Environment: real
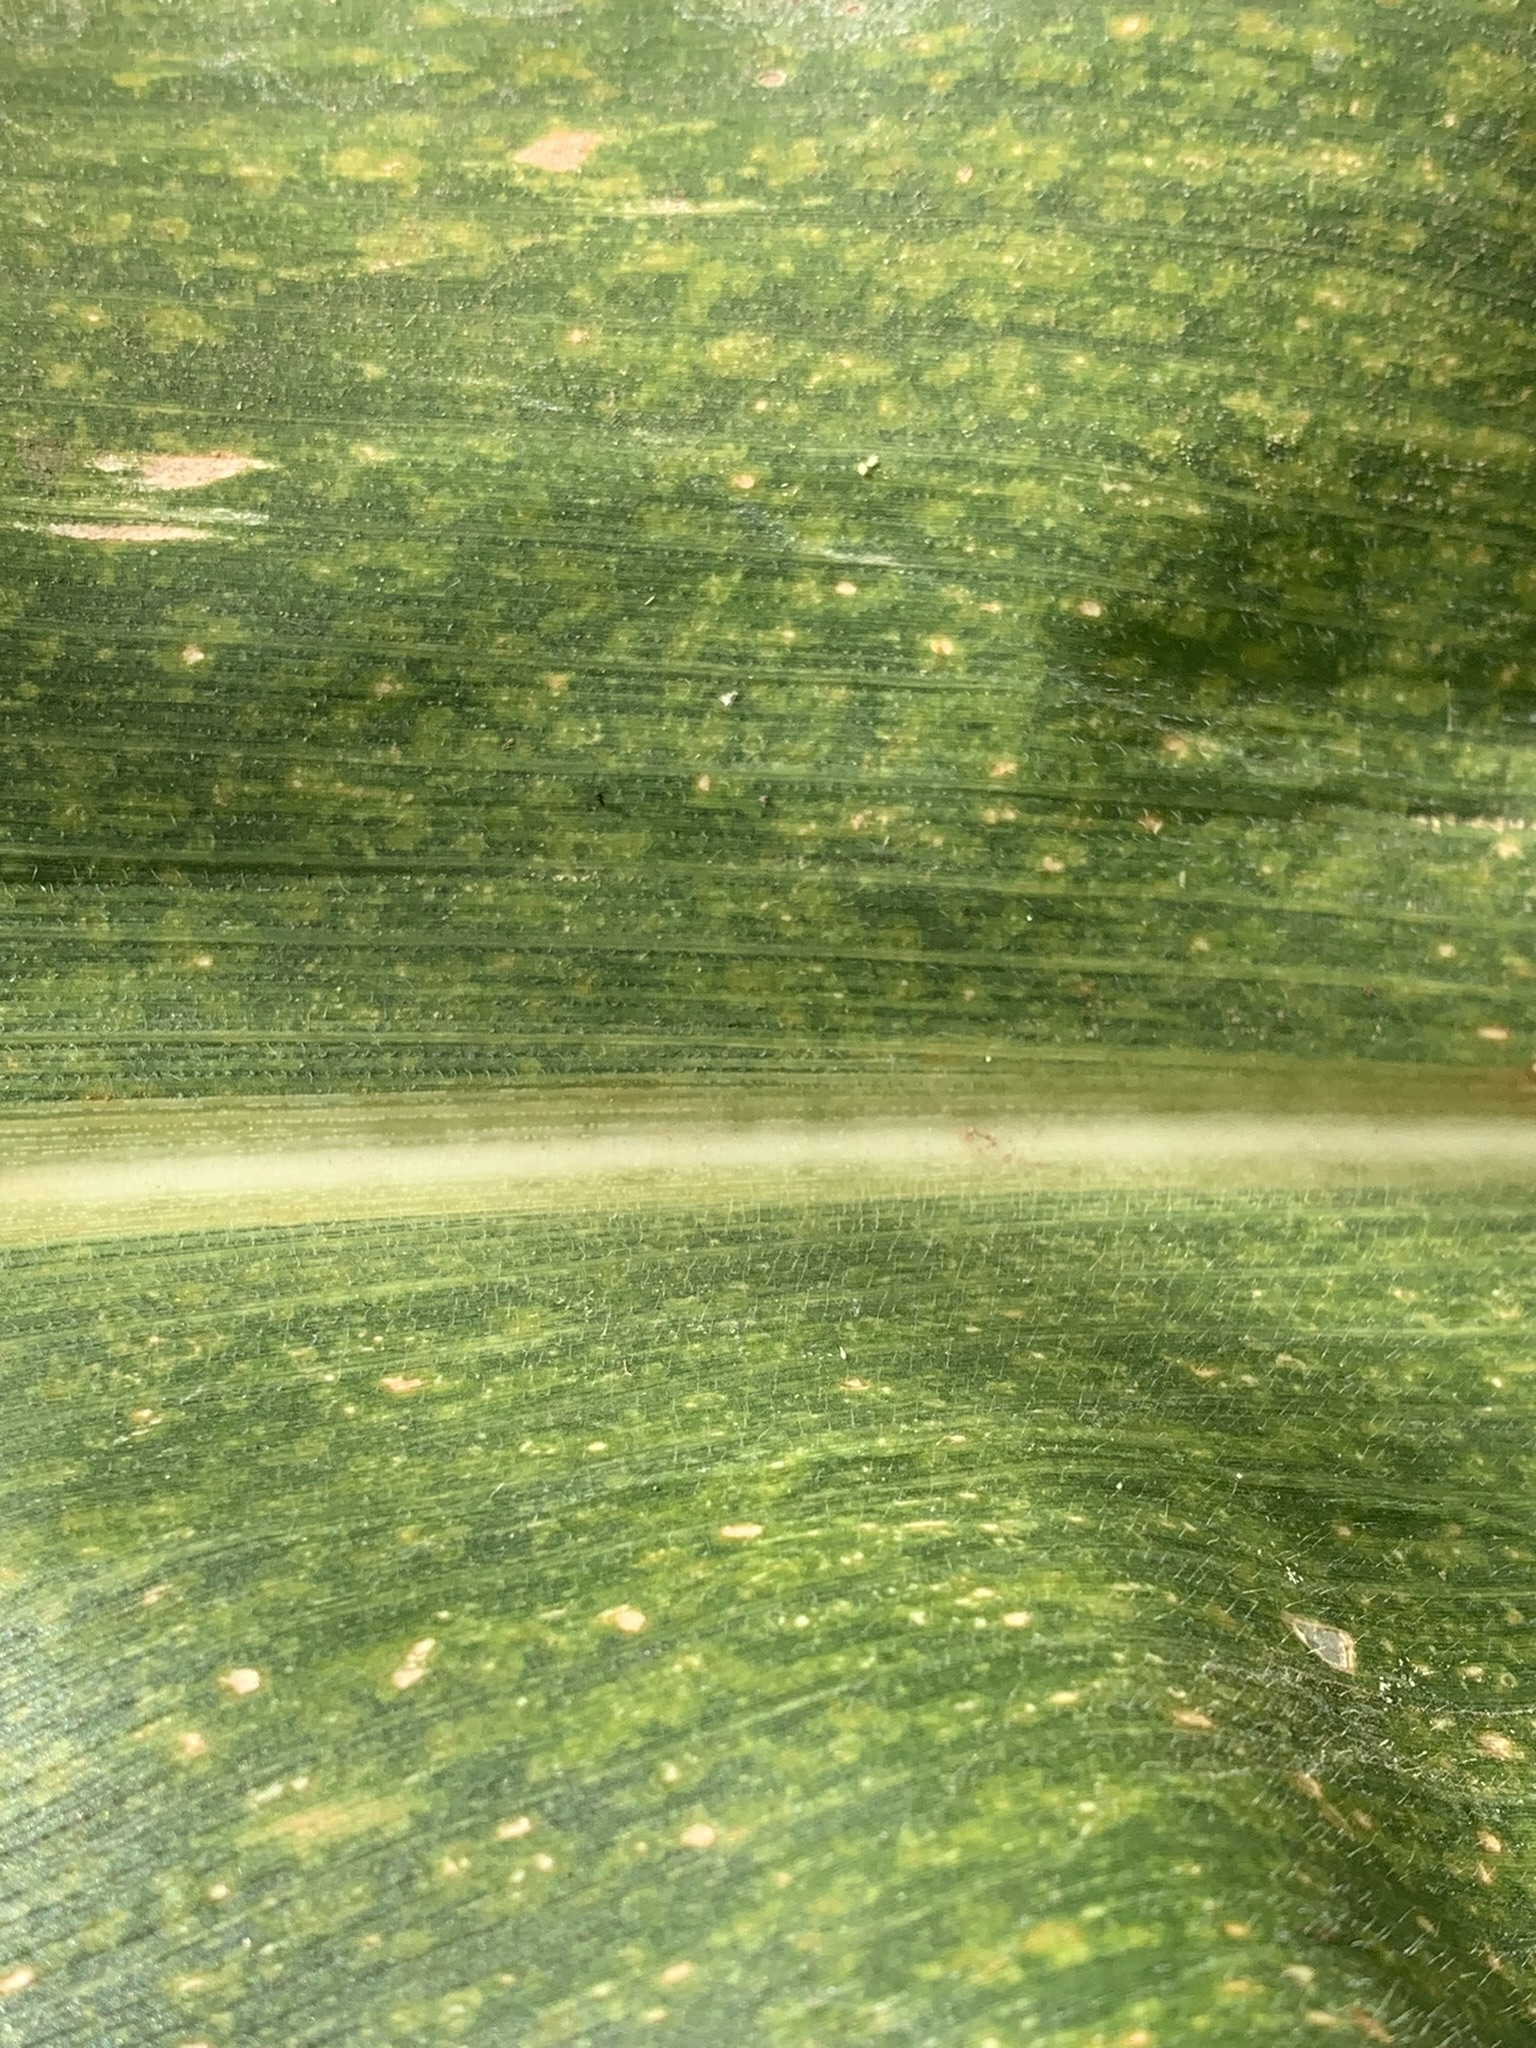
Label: lethal_necrosis